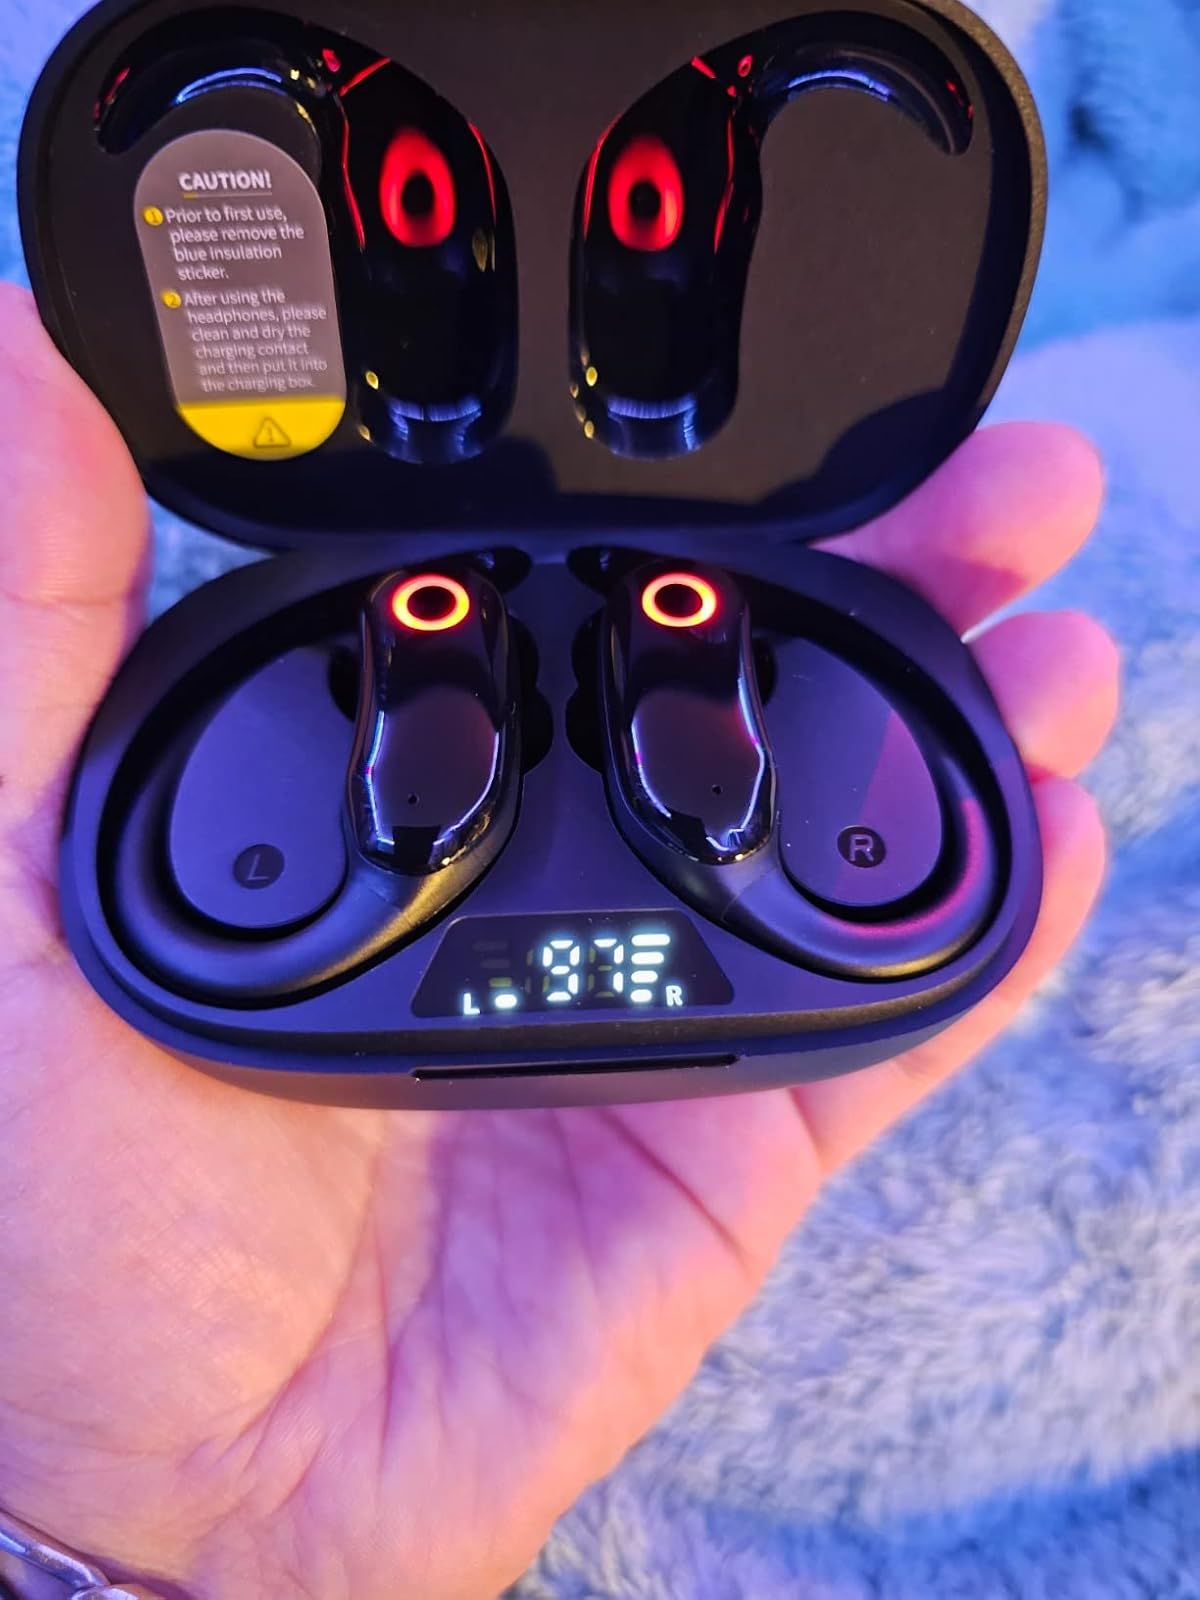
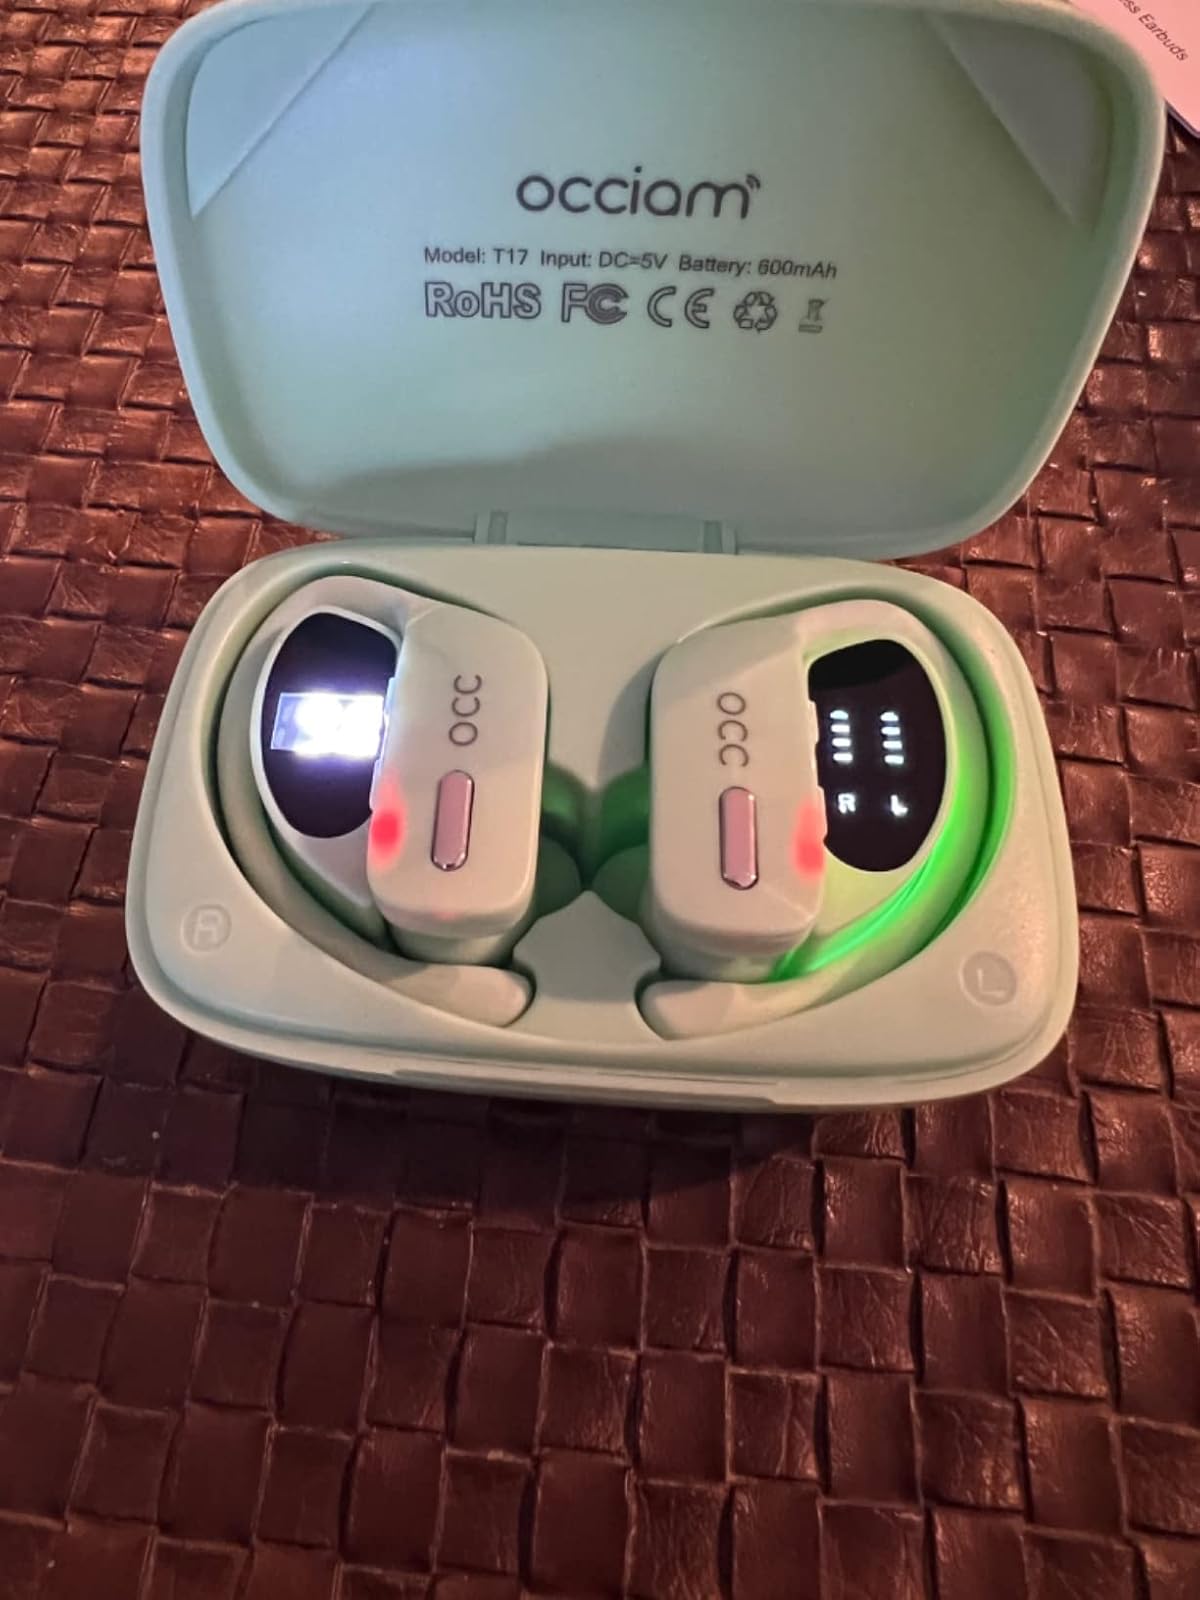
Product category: earbuds
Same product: no